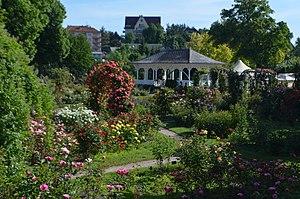
La roseraie de Saverne est une roseraie située à Saverne dans le département du Bas-Rhin en France. Elle a été créée en 1898 par la Société alsacienne et lorraine des amis des roses, créée en 1898.